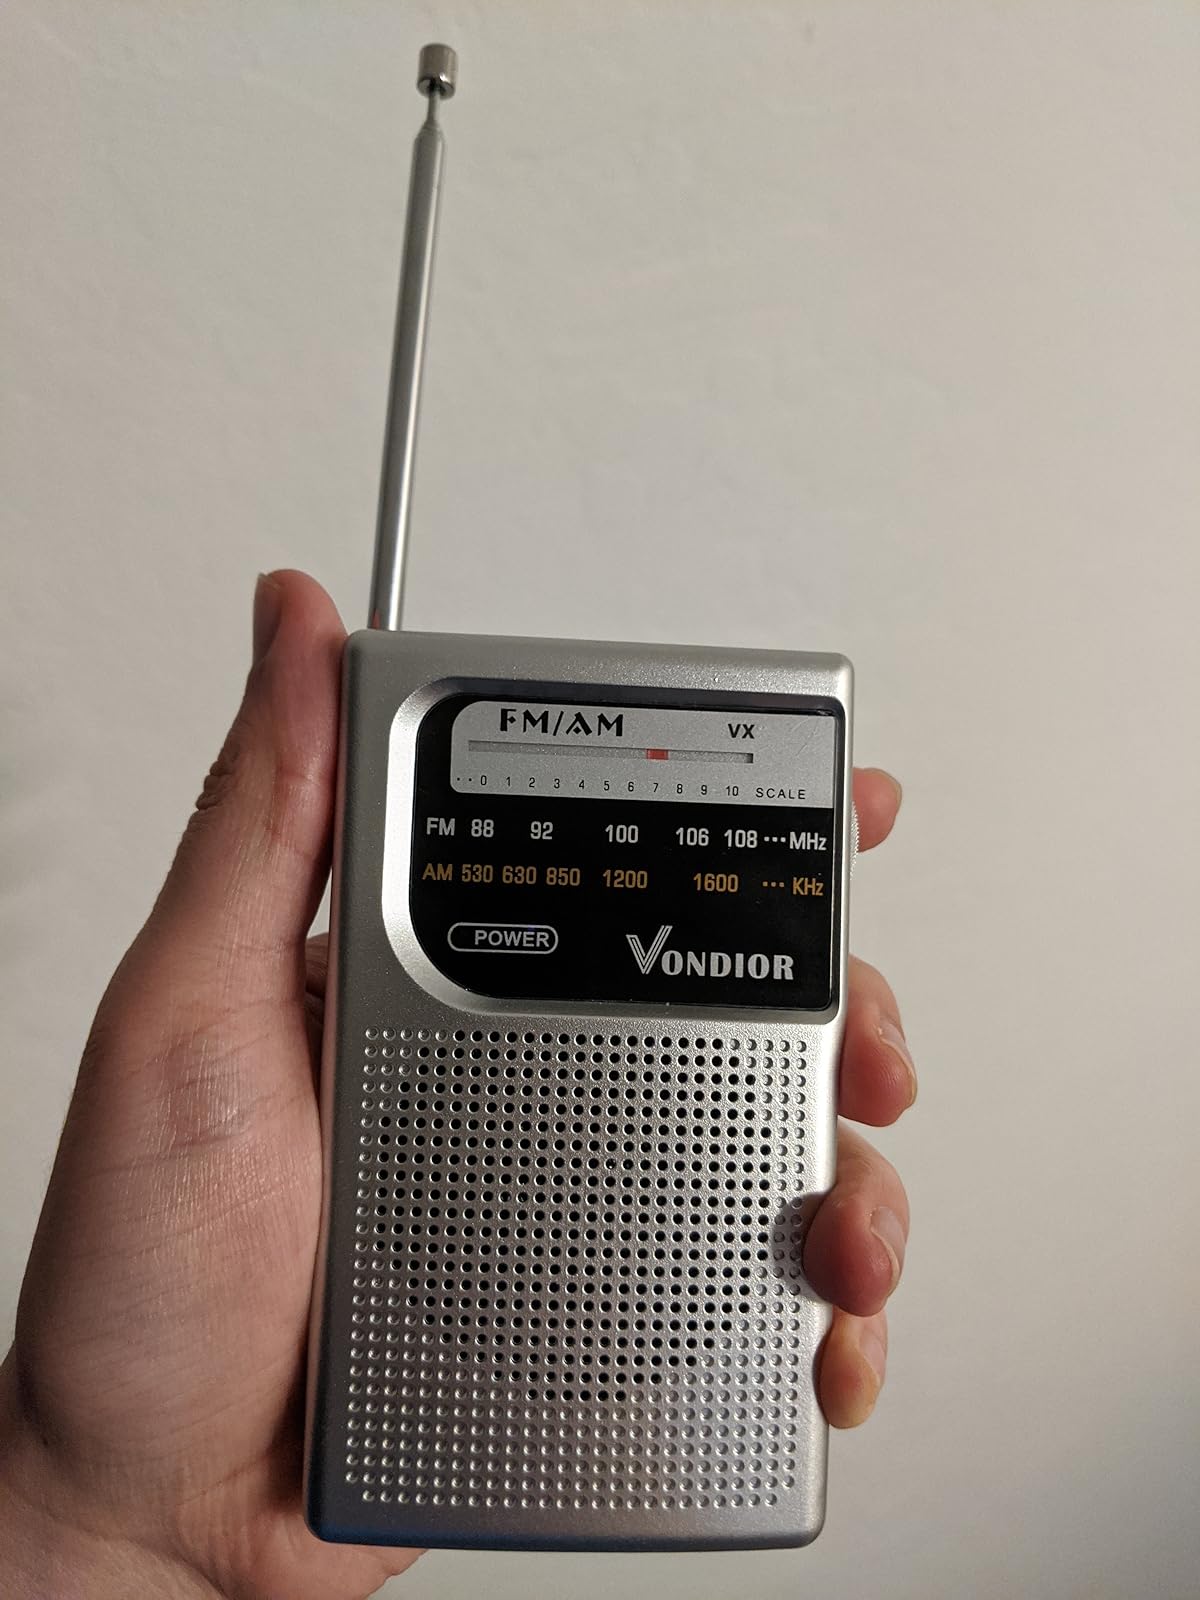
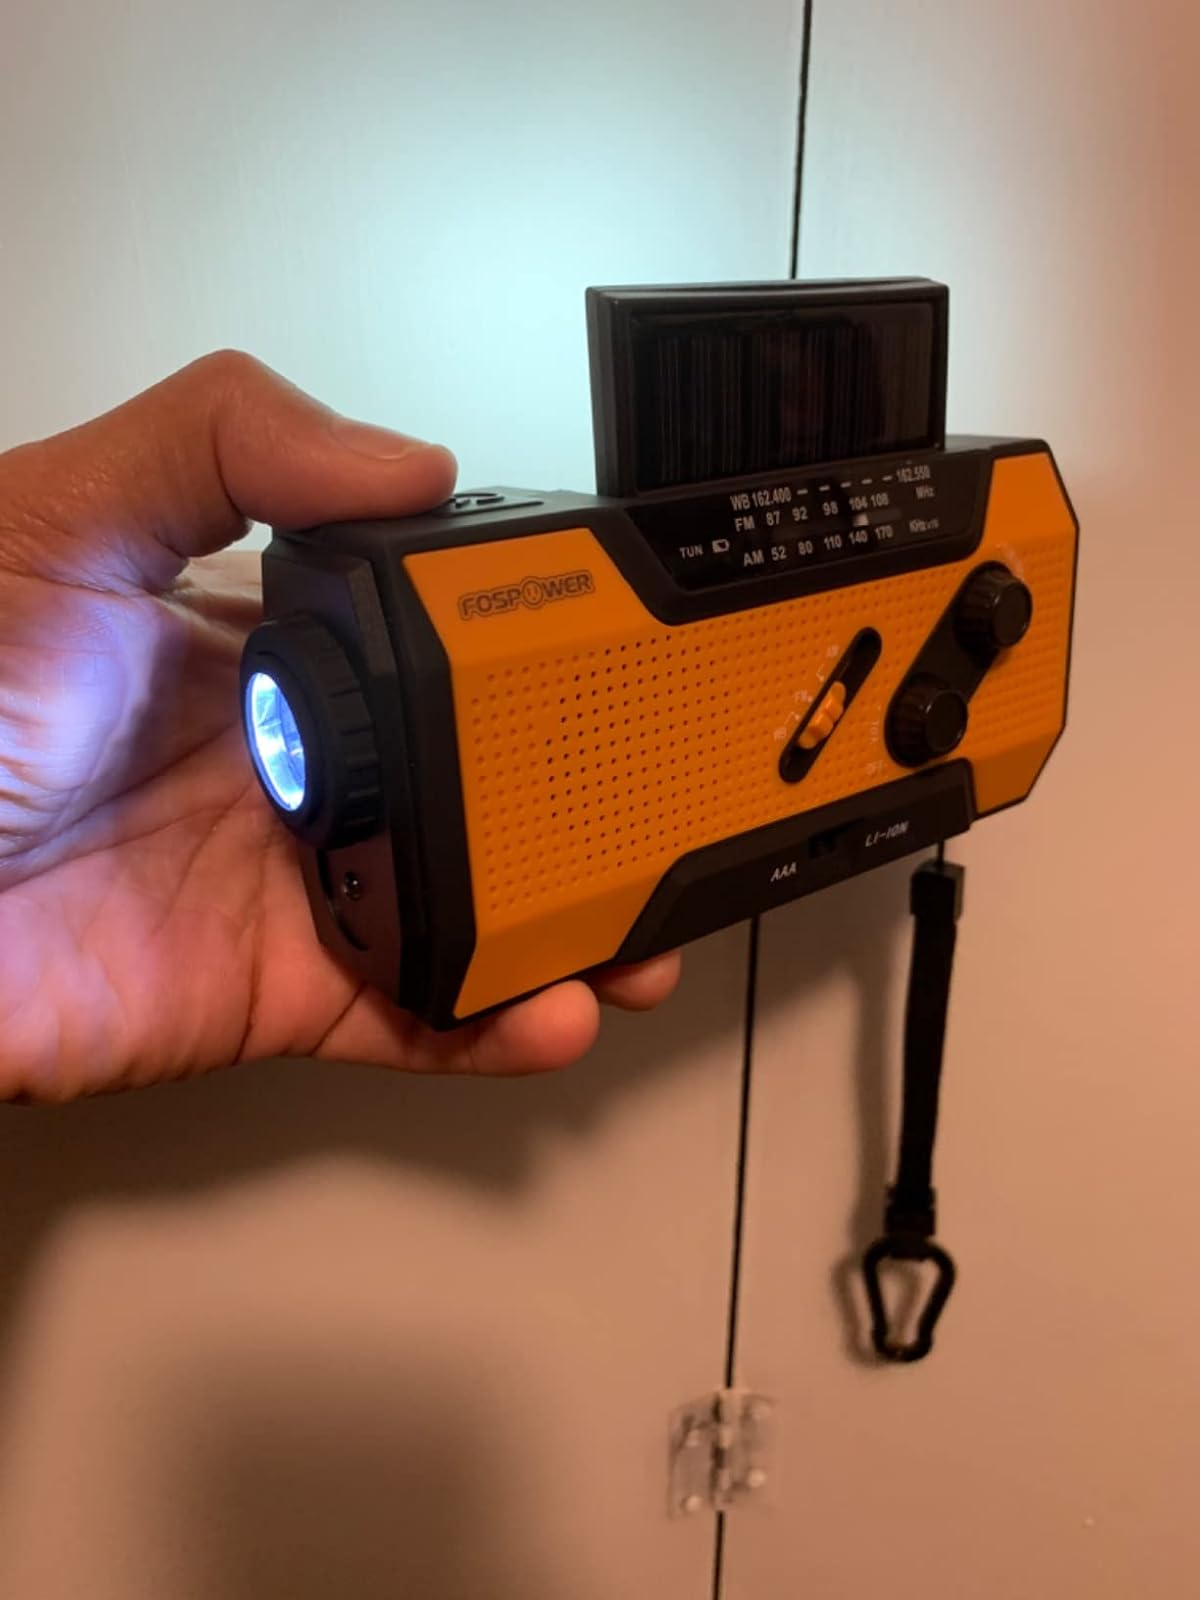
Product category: radio
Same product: no